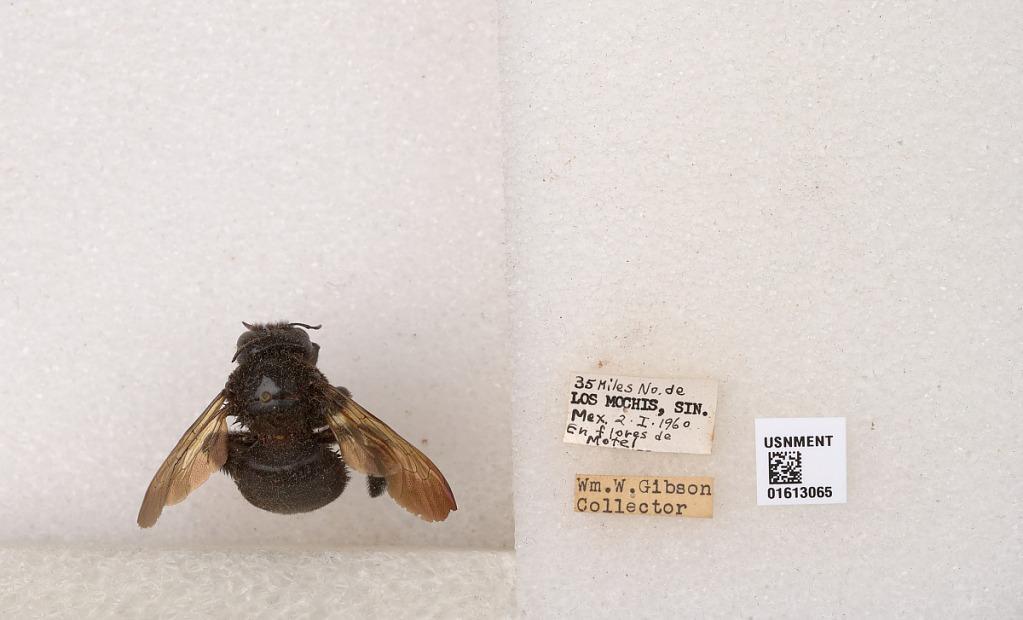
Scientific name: Xylocopa (Neoxylocopa) varipuncta Patton
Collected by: W. Gibson
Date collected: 1960-1-2
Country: Mexico
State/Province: Sinaloa
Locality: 35 miles No. de Los Mochis